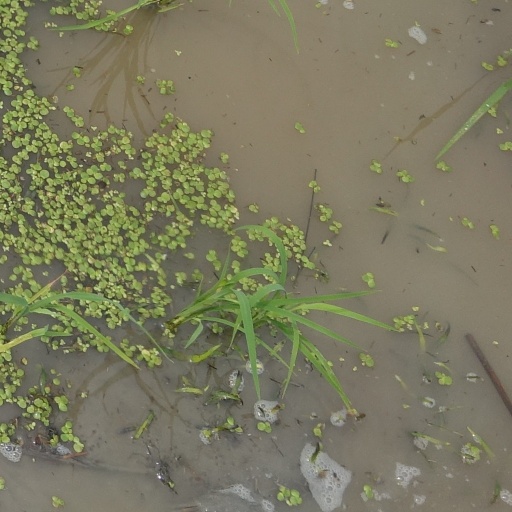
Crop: rice